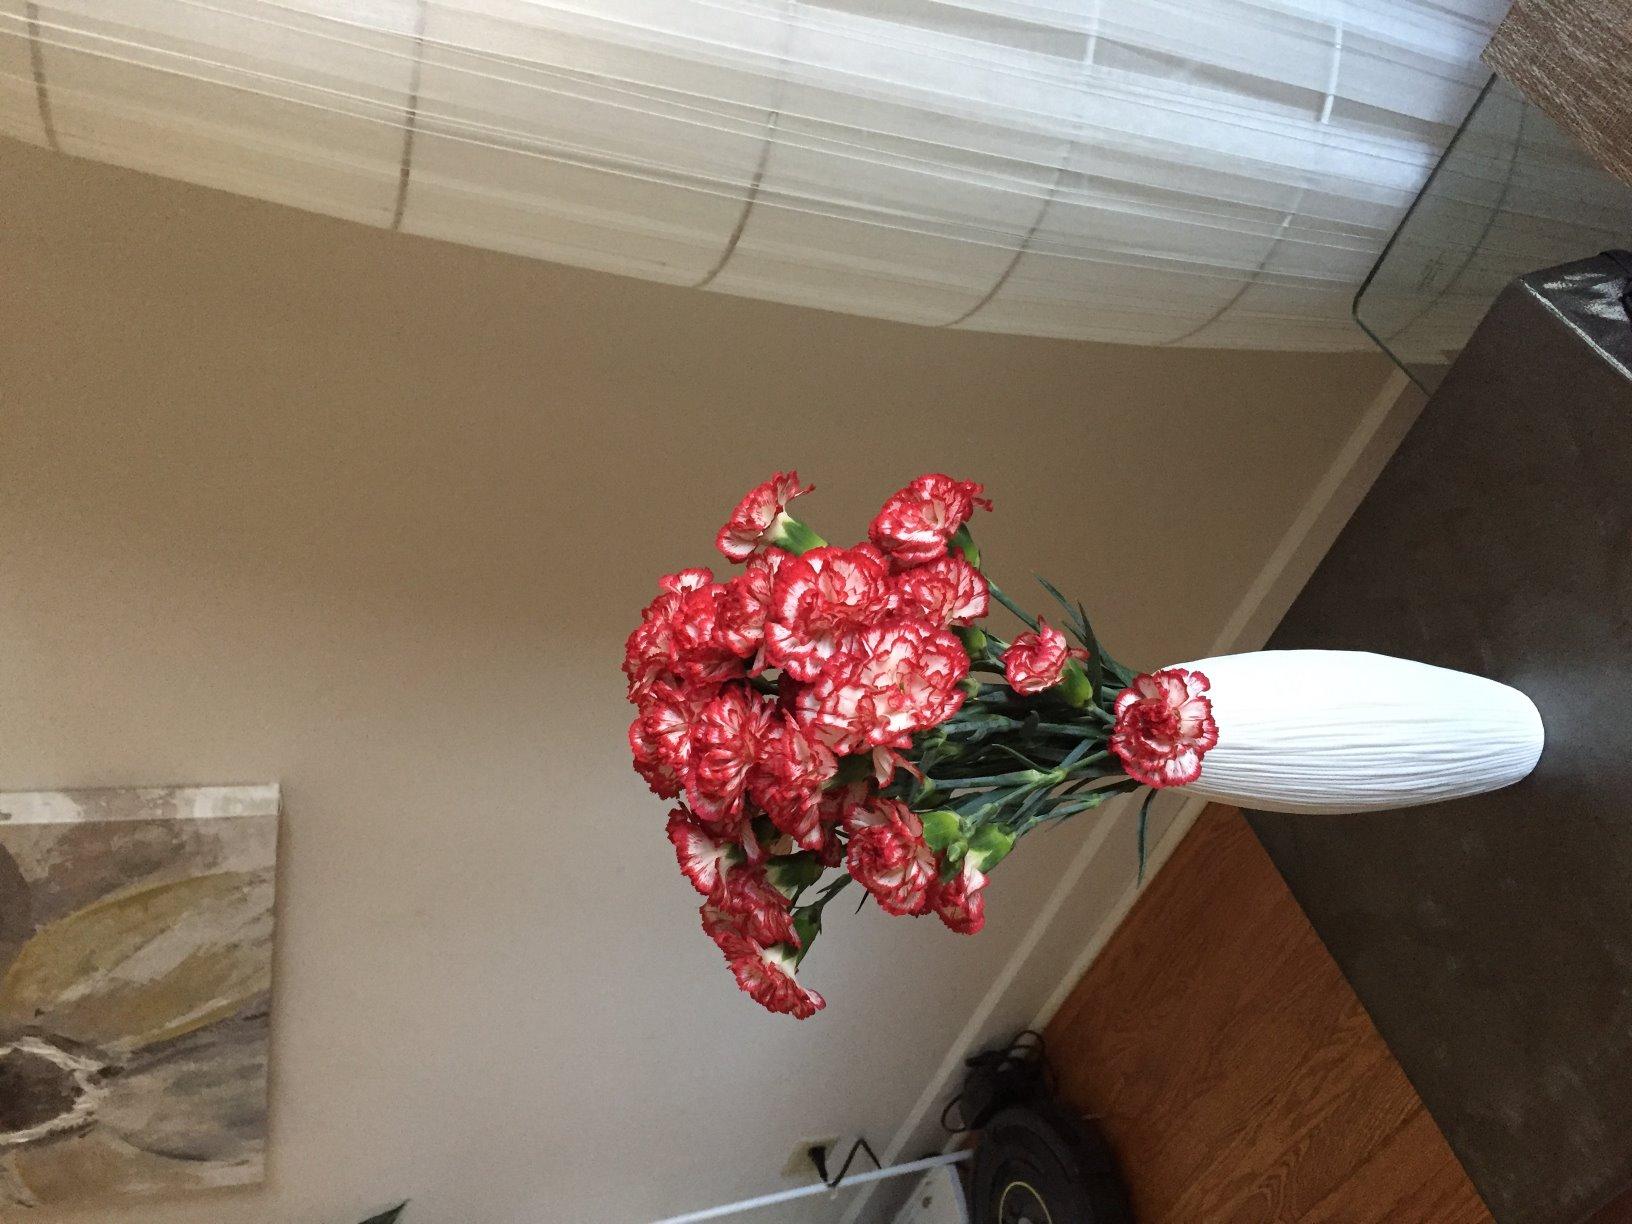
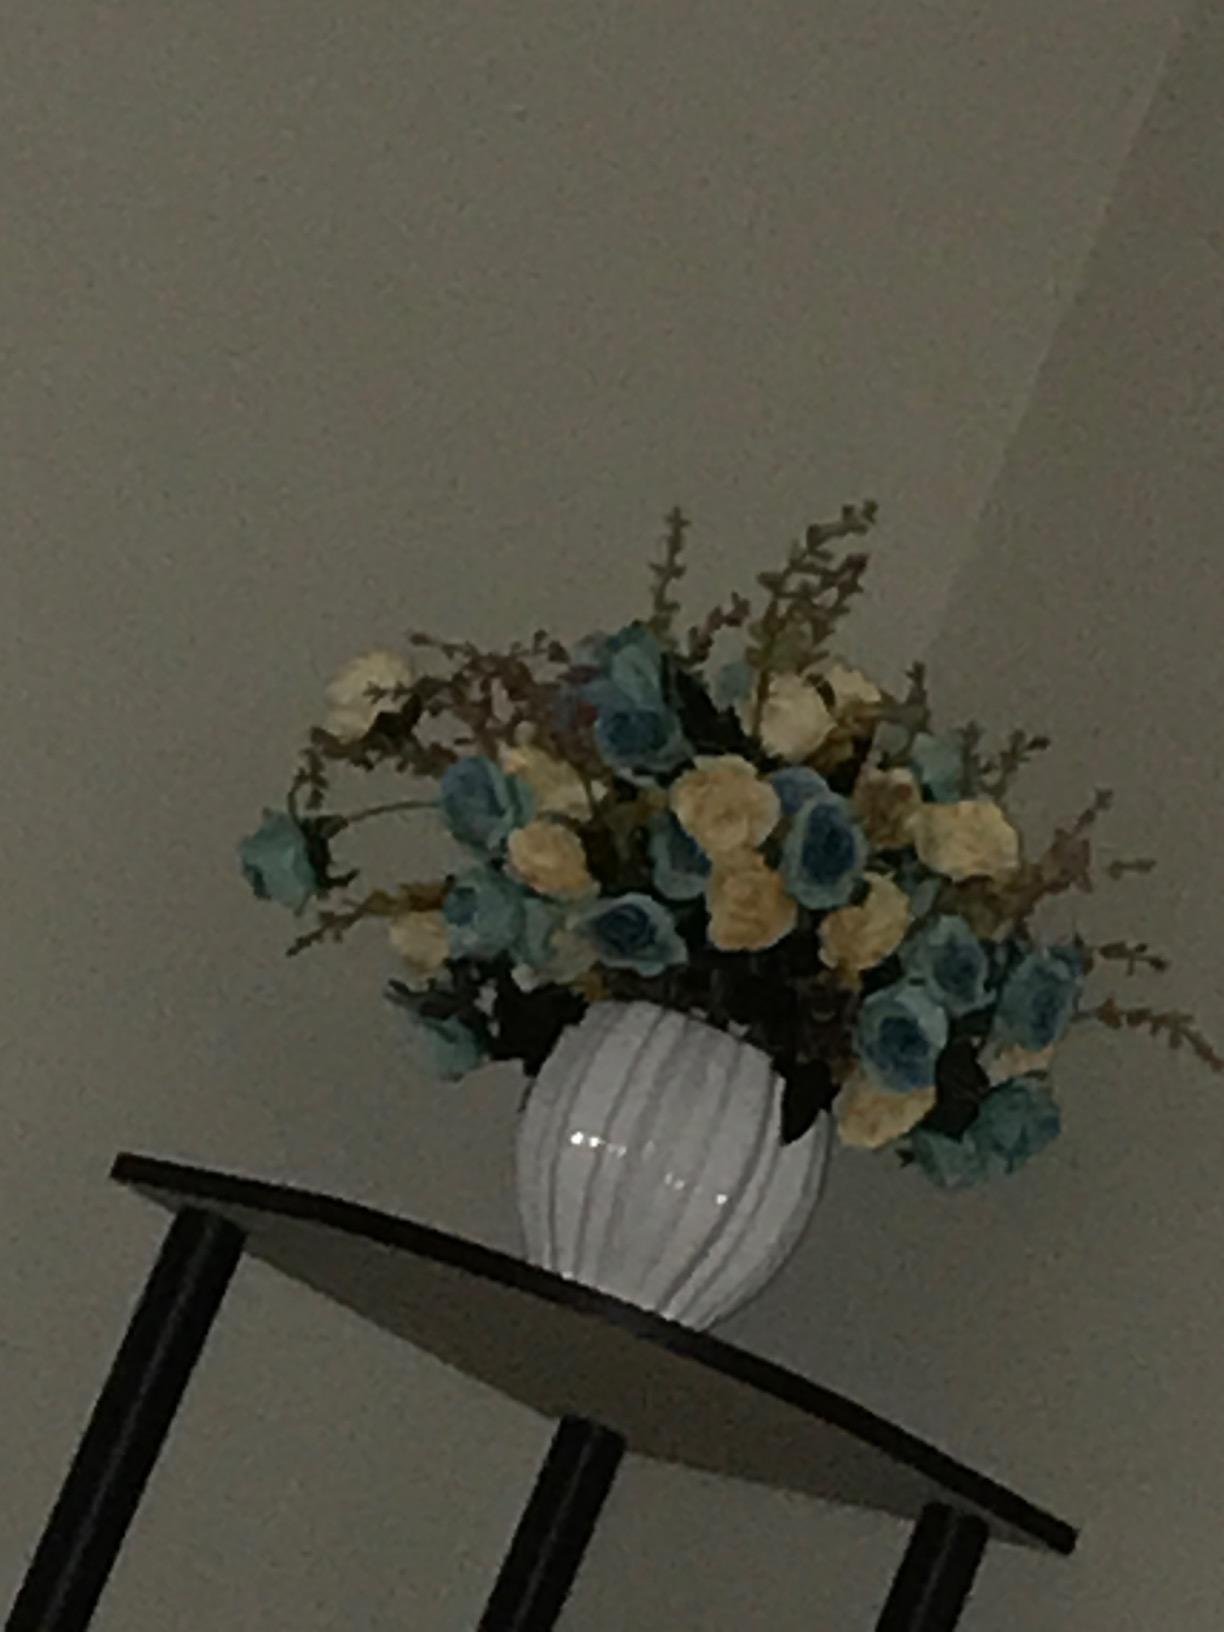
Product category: vase
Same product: no